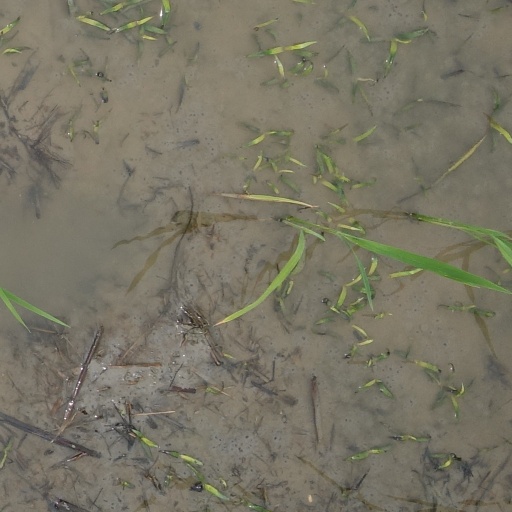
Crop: rice